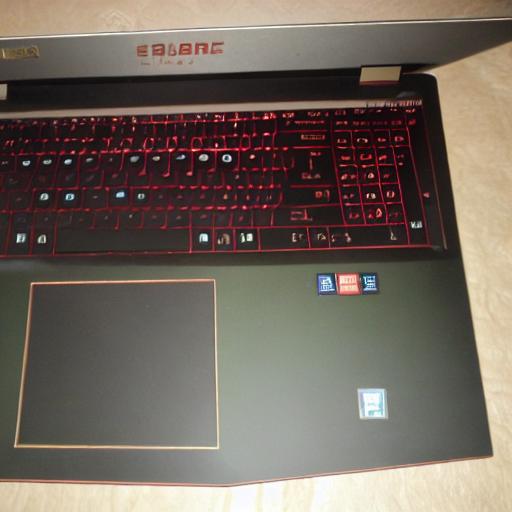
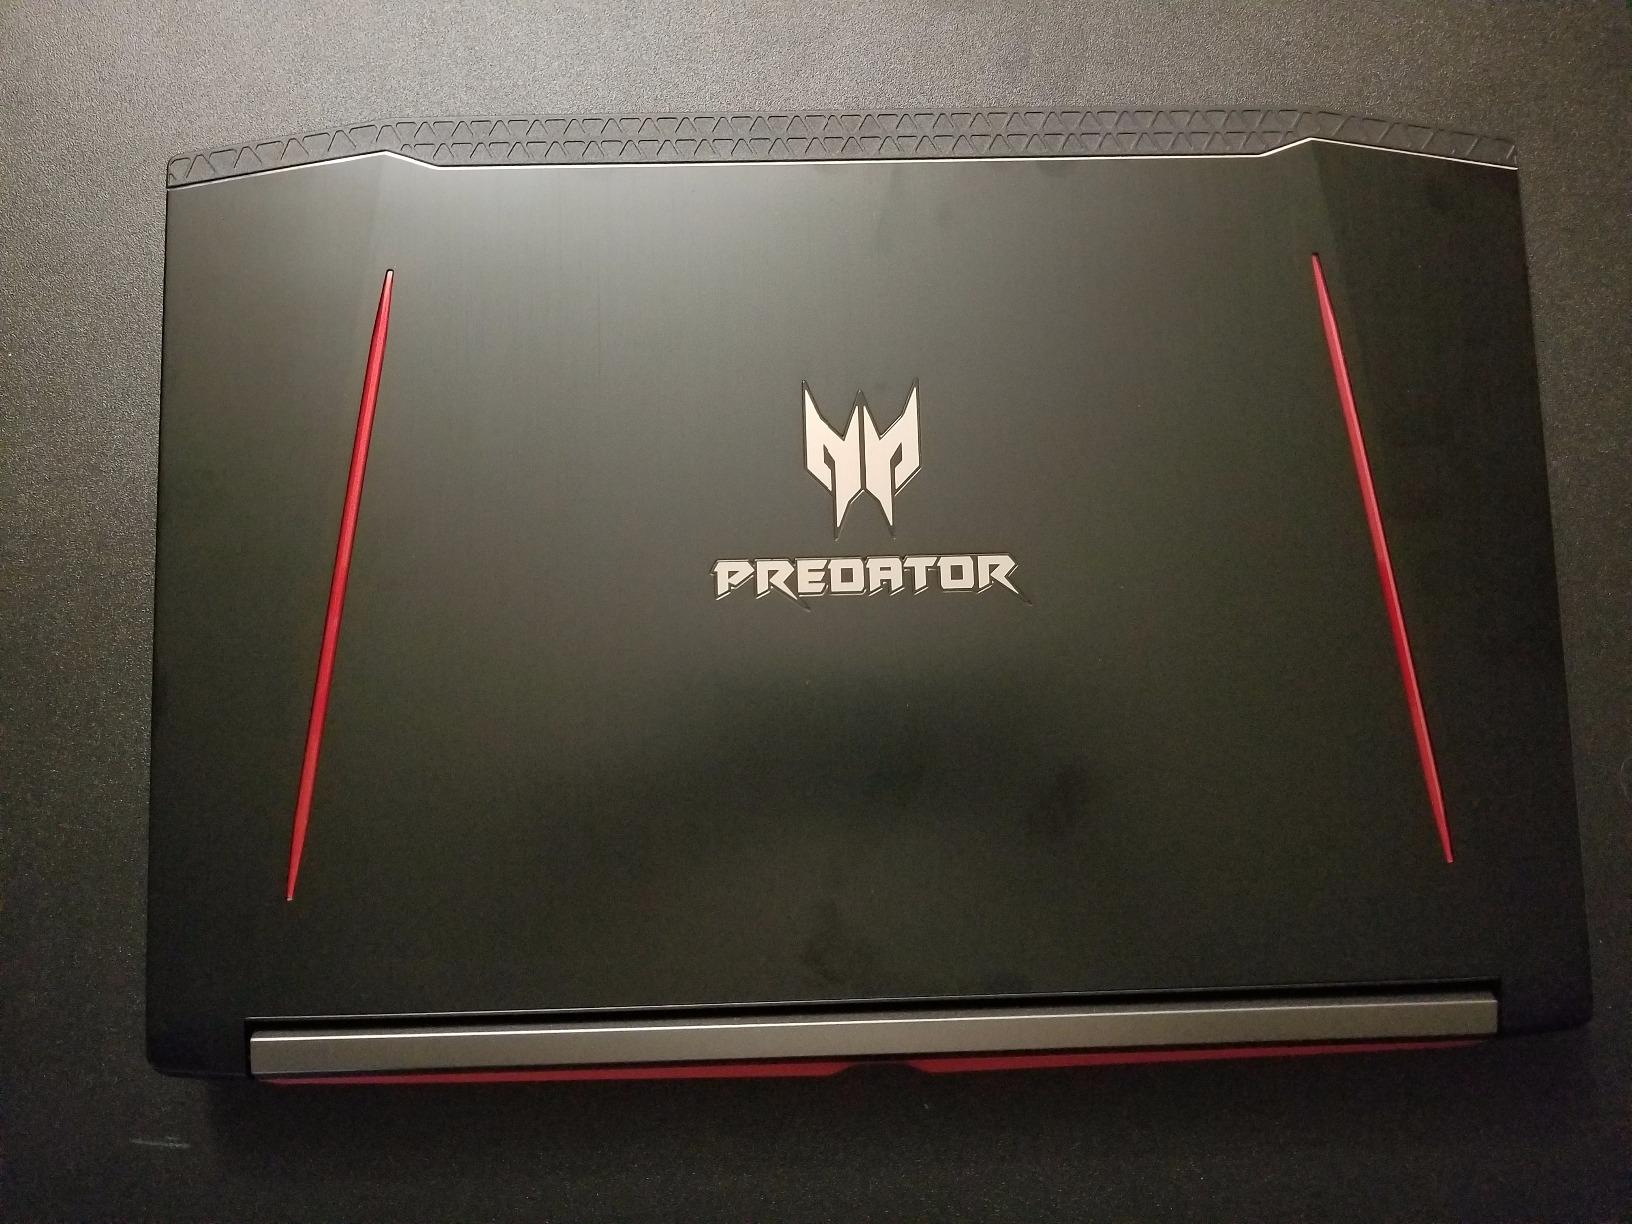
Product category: laptop
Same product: no